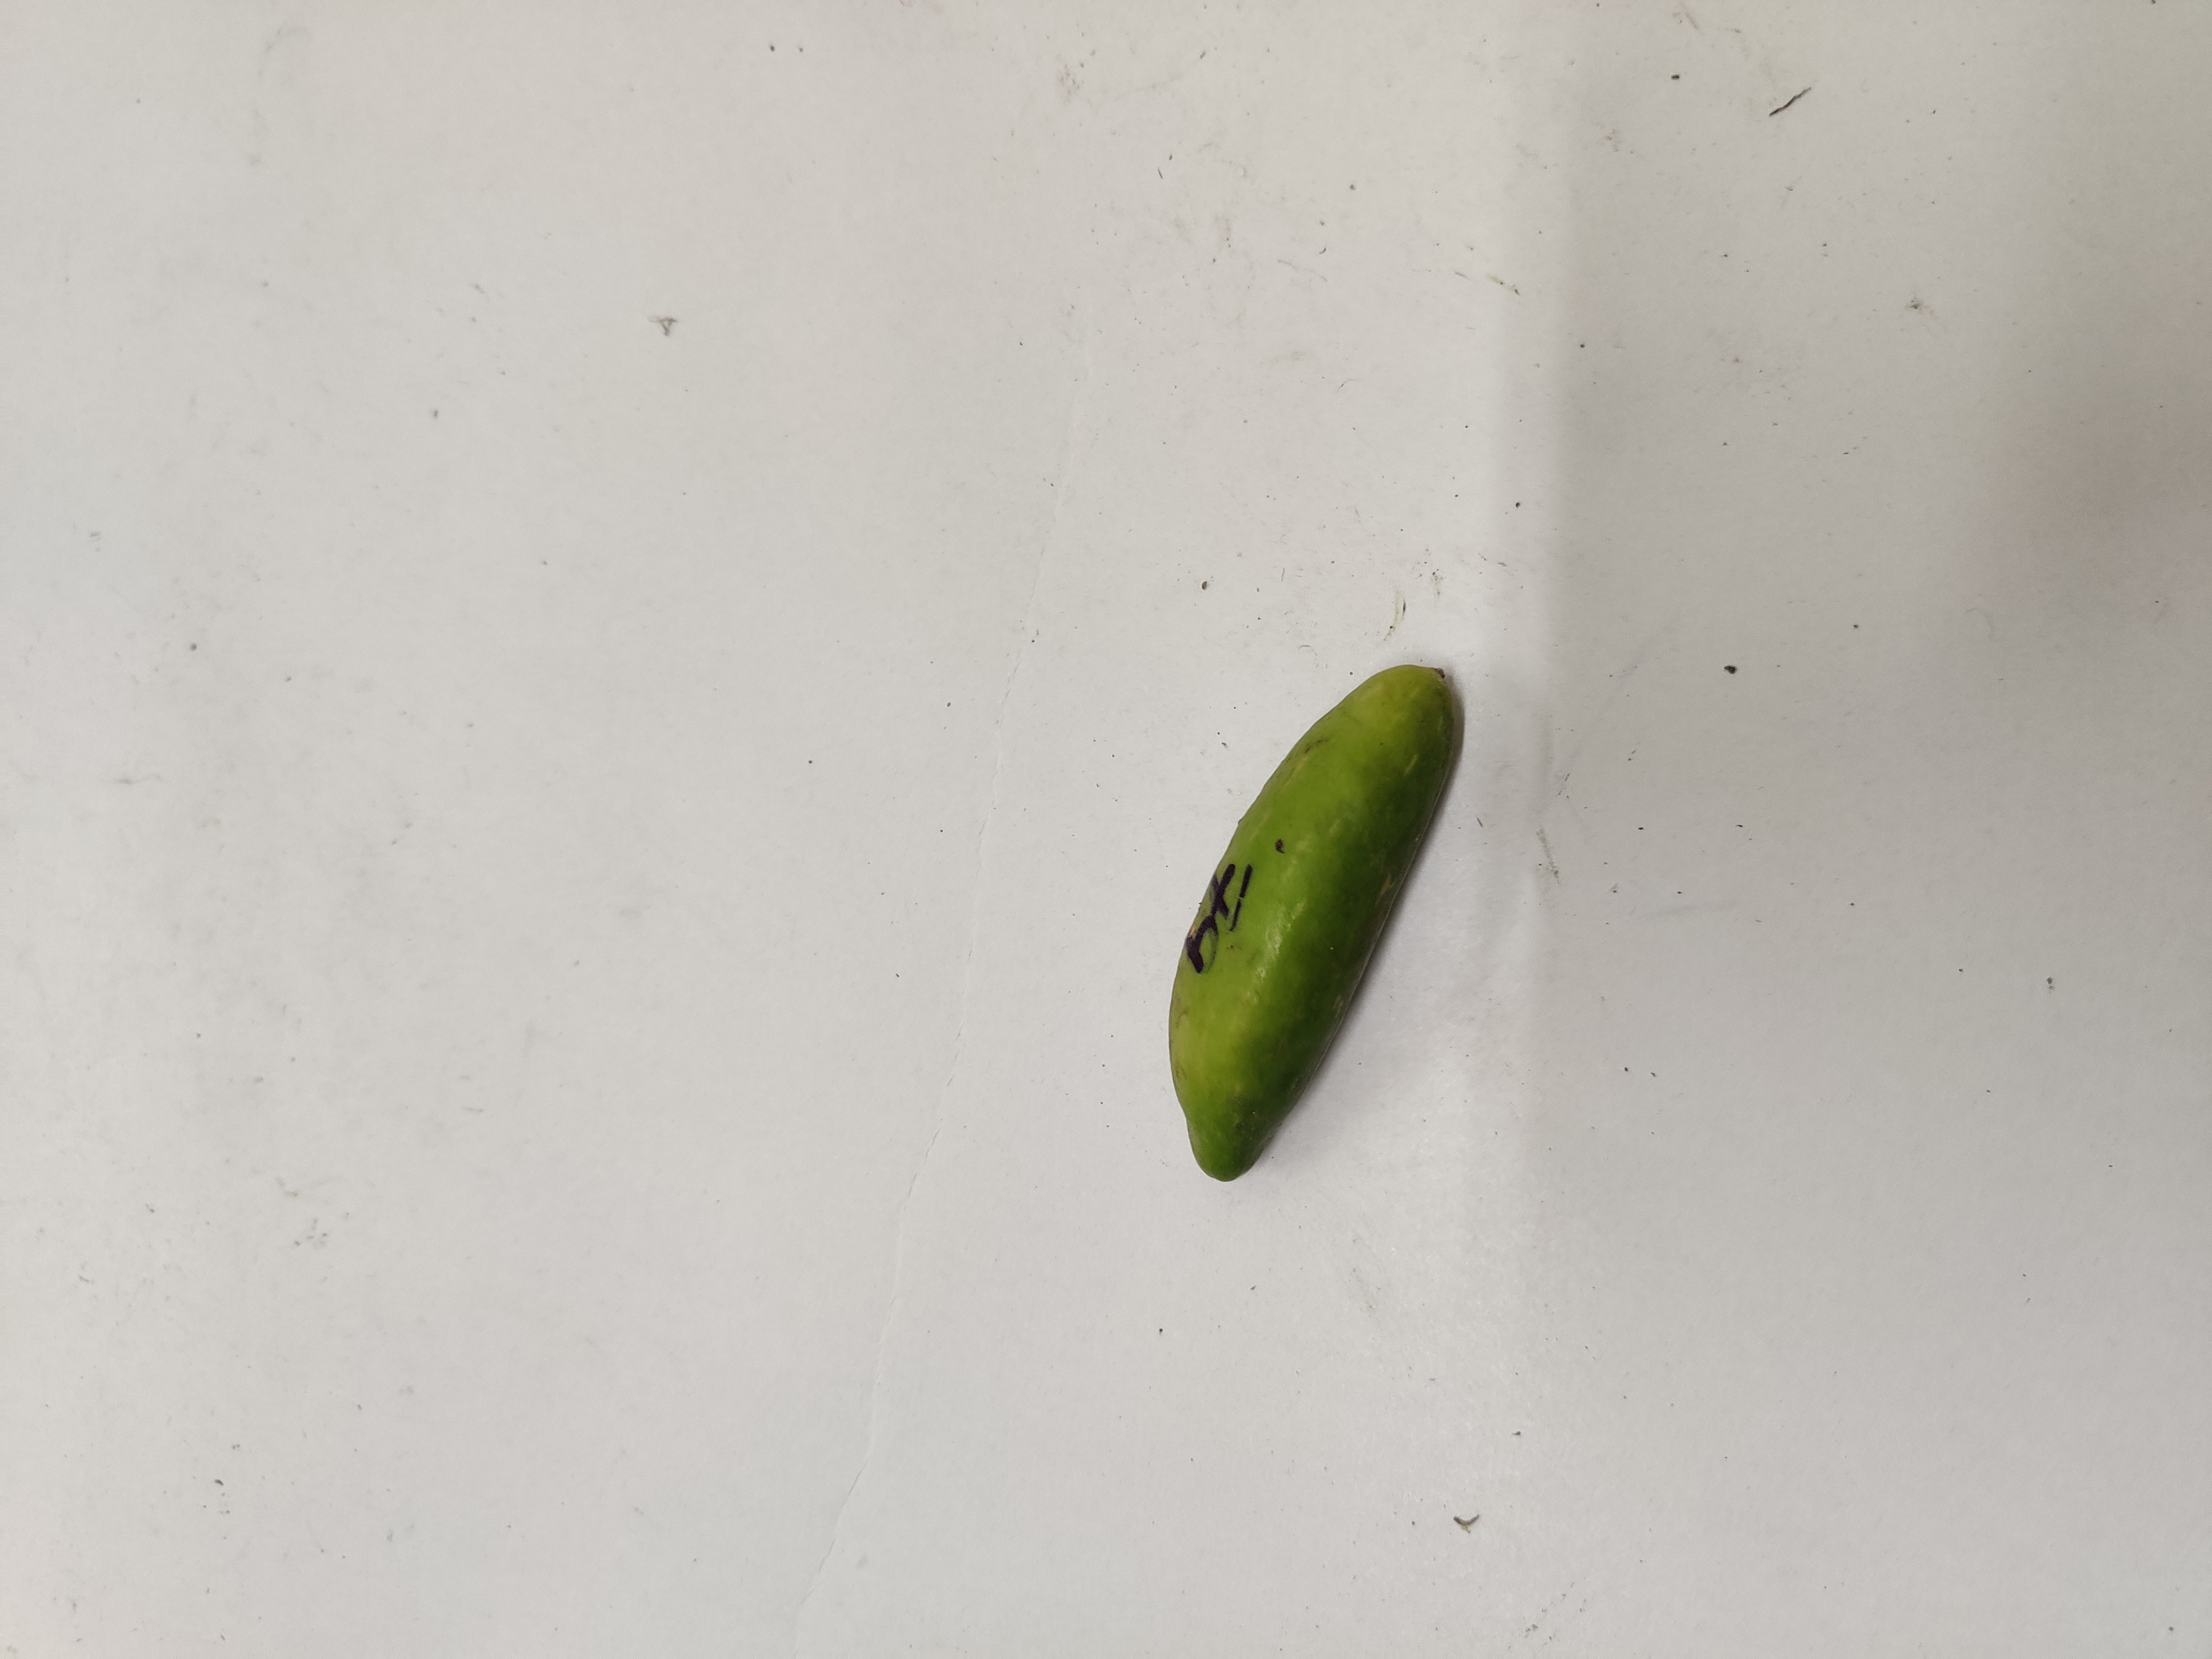
Crop: Ivy Gourd
Condition: Damaged